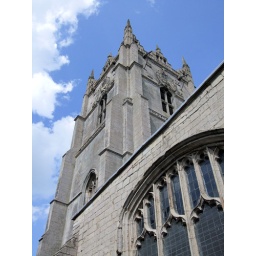
The spire was completed by about 1530, standing slightly apart from the main building to the north.